I Live Under a Black Sun

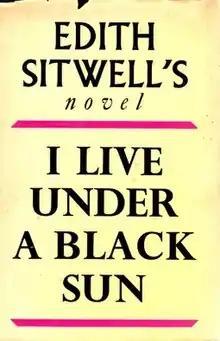
First edition

I Live Under a Black Sun is a novelized biography of Jonathan Swift by poet Edith Sitwell. Her debut novel, it is a modernist work, and was published in 1937, straddling her productive period of poetry in the 1920s and the 1940s. Though primarily biographical fiction, it includes thematic treatments on mourning and melancholia, and political allegory.